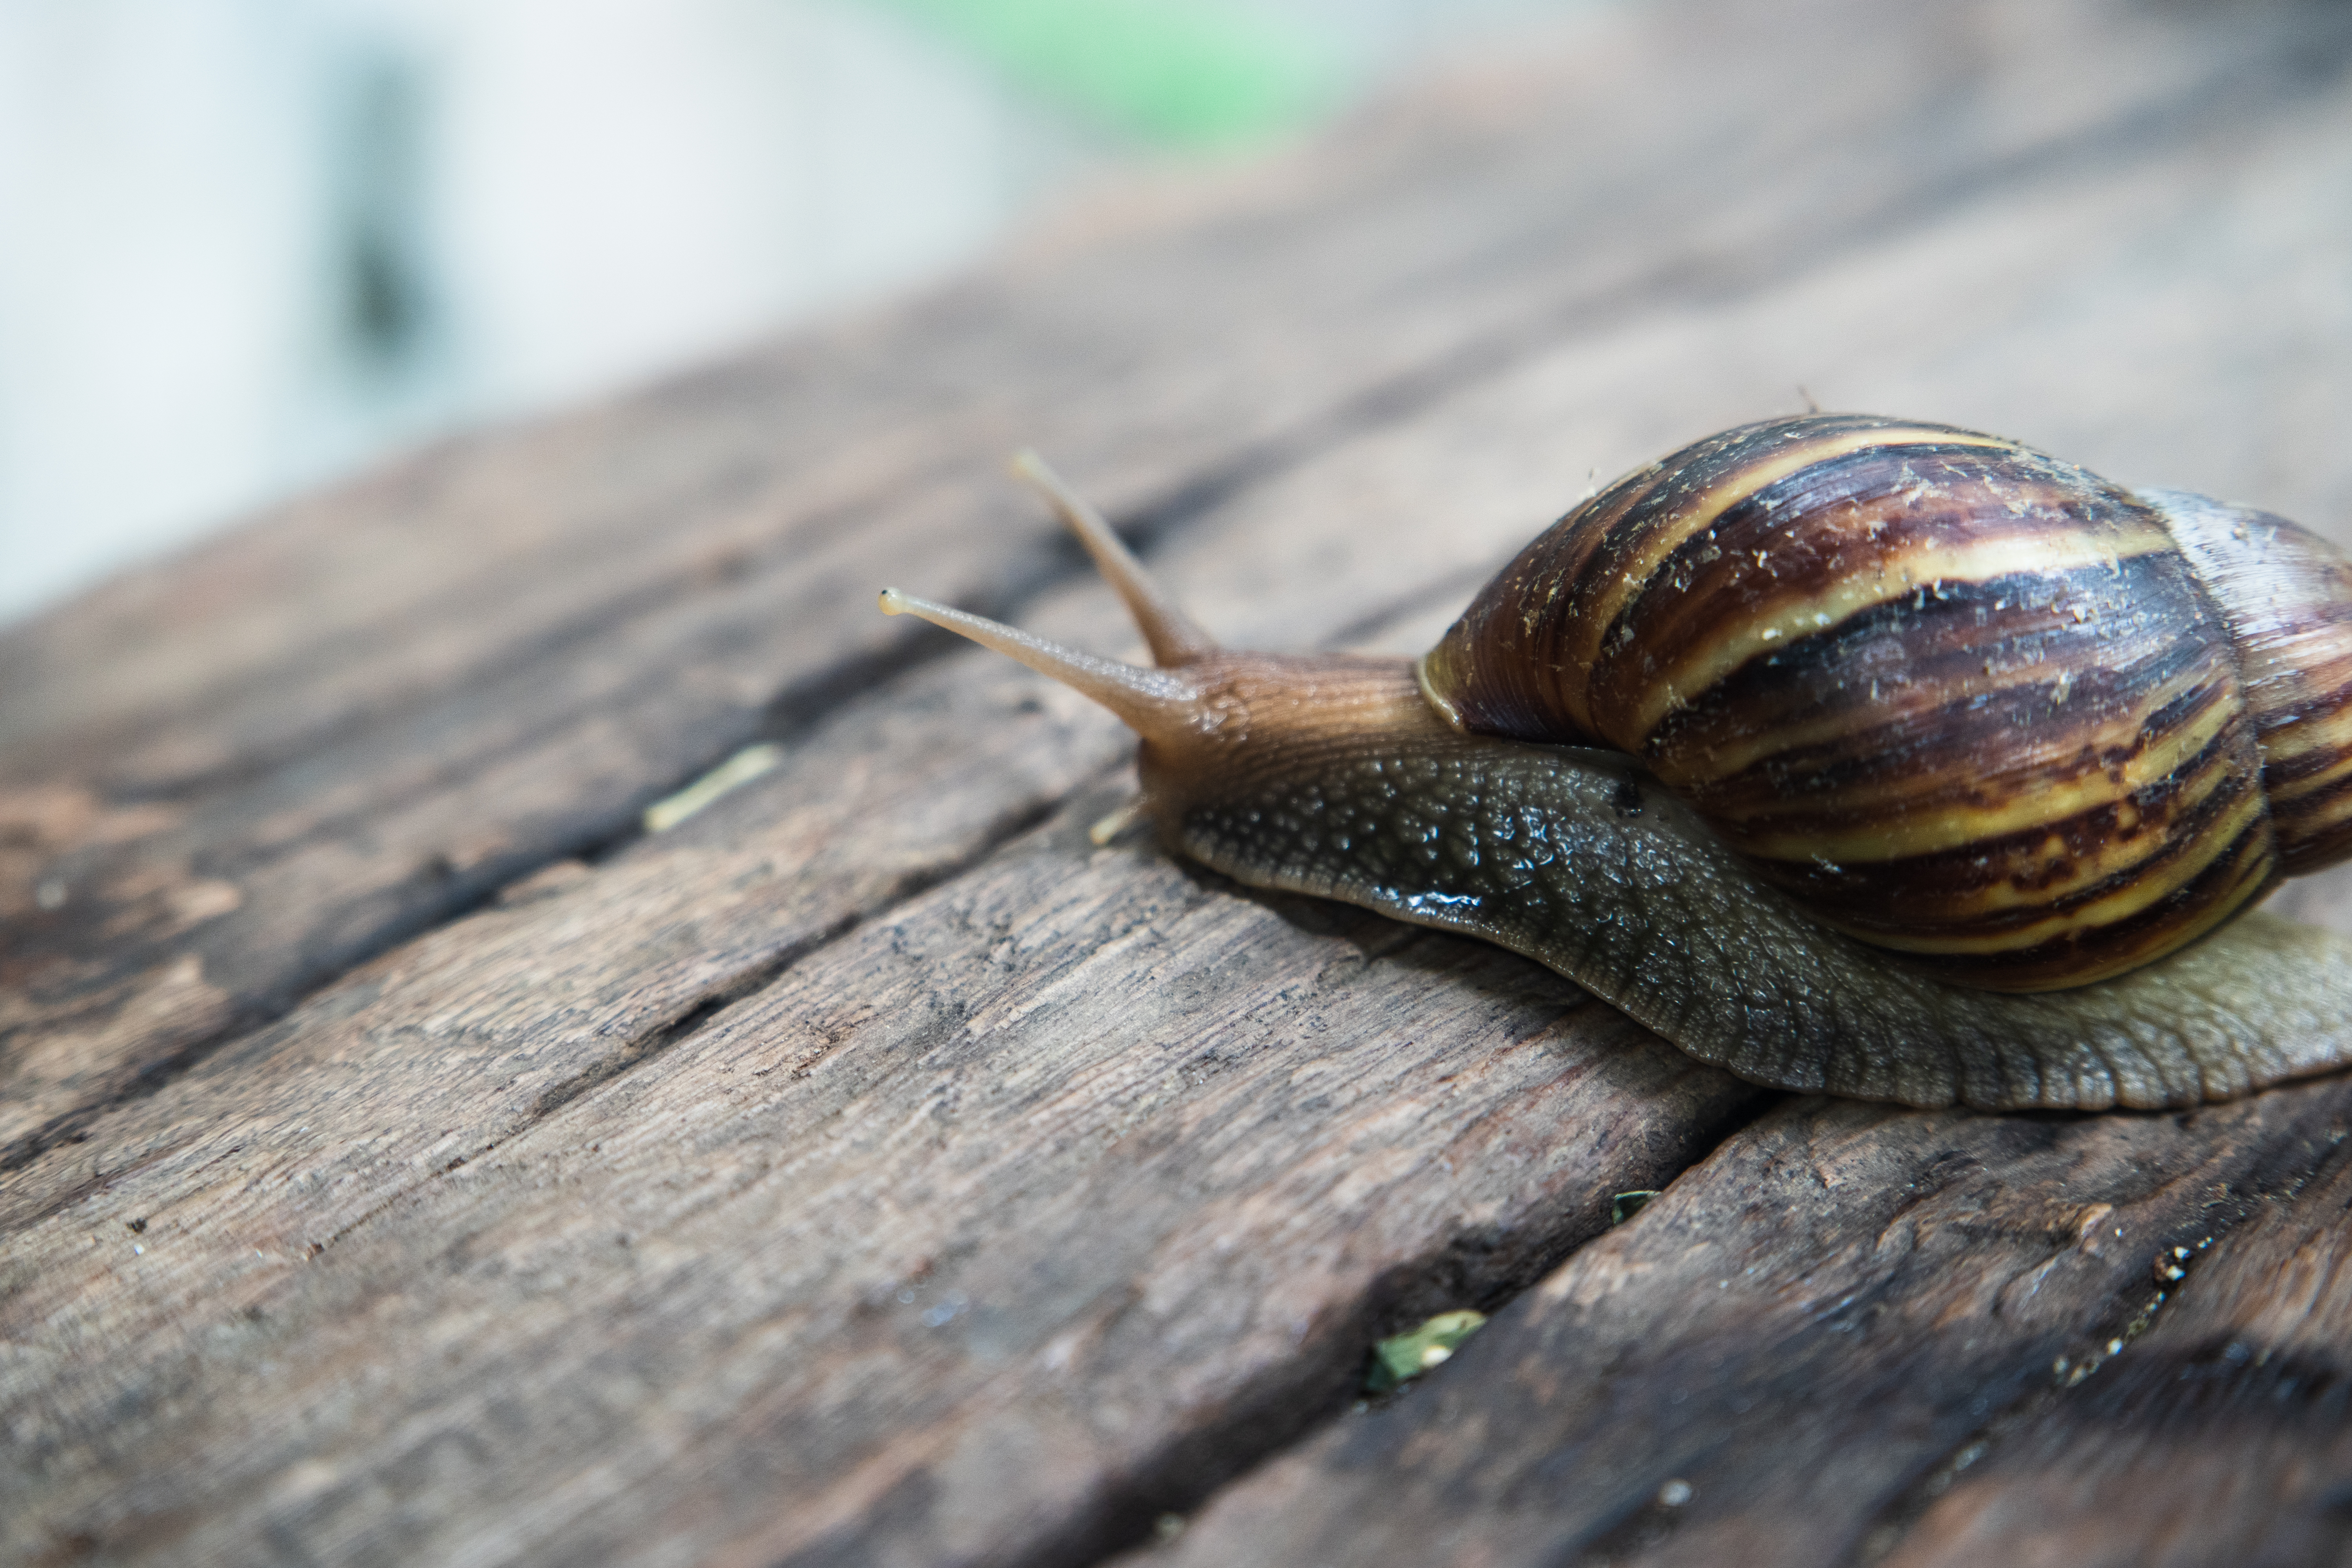
achatinidae, african, animal, asia, asian, background, brown, clean, closeup, copy space, environment, floor, food, forest, fulica, garden, giant, giant african land snail, giant african snail, green, growth, invasive, invertebrate, land, large, leaf, macro, natural, nature, organic, outdoor, pests, shell, slimy, slow, slow life, small, snail, snail shell, snail vector, space, species, spiral, summer, texture, vegetable, white, wild, wildlife, snails and slugs, lymnaeidae, sea snail, terrestrial animal, escargot, slug, molluscs, close up, schnecken, organism, macro photography, wood, photography, baked goods, dish, french food, cuisine